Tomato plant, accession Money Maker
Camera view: tilt-top (135 deg); turntable rotation: 330 degrees
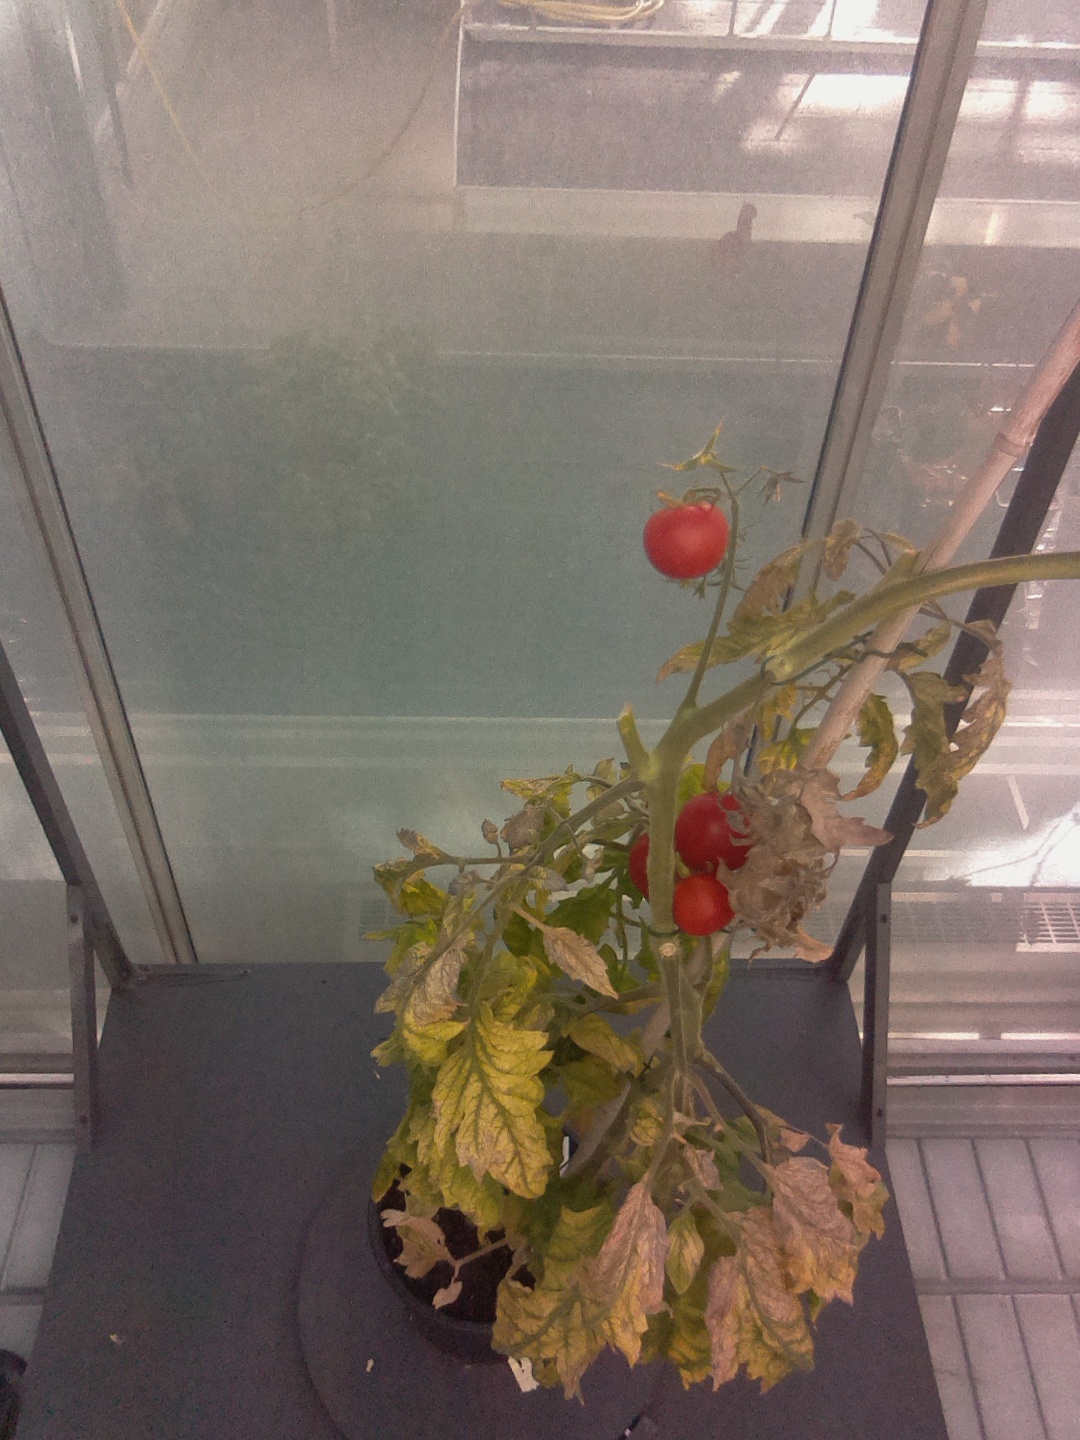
BBCH growth stage 85: 50%-60% of fruits show typical fully ripe color